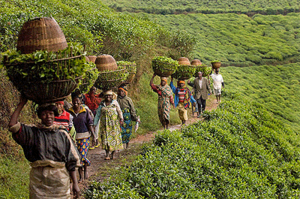
Le thé est une boisson aromatique préparée en infusant des feuilles séchées de théier, un arbuste à feuilles persistantes originaire des piémonts orientaux de l'Himalaya.